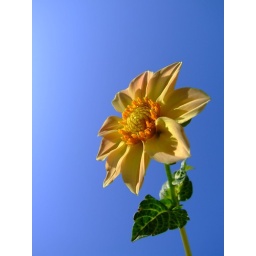
Yellow flower against blue sky background